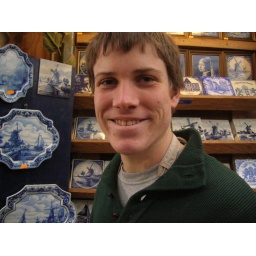
Mason in the flower market